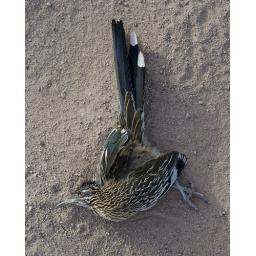
Corpse of a bird in the road